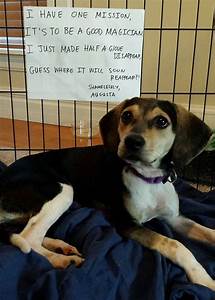
Label: dog